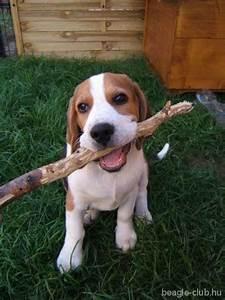
dog